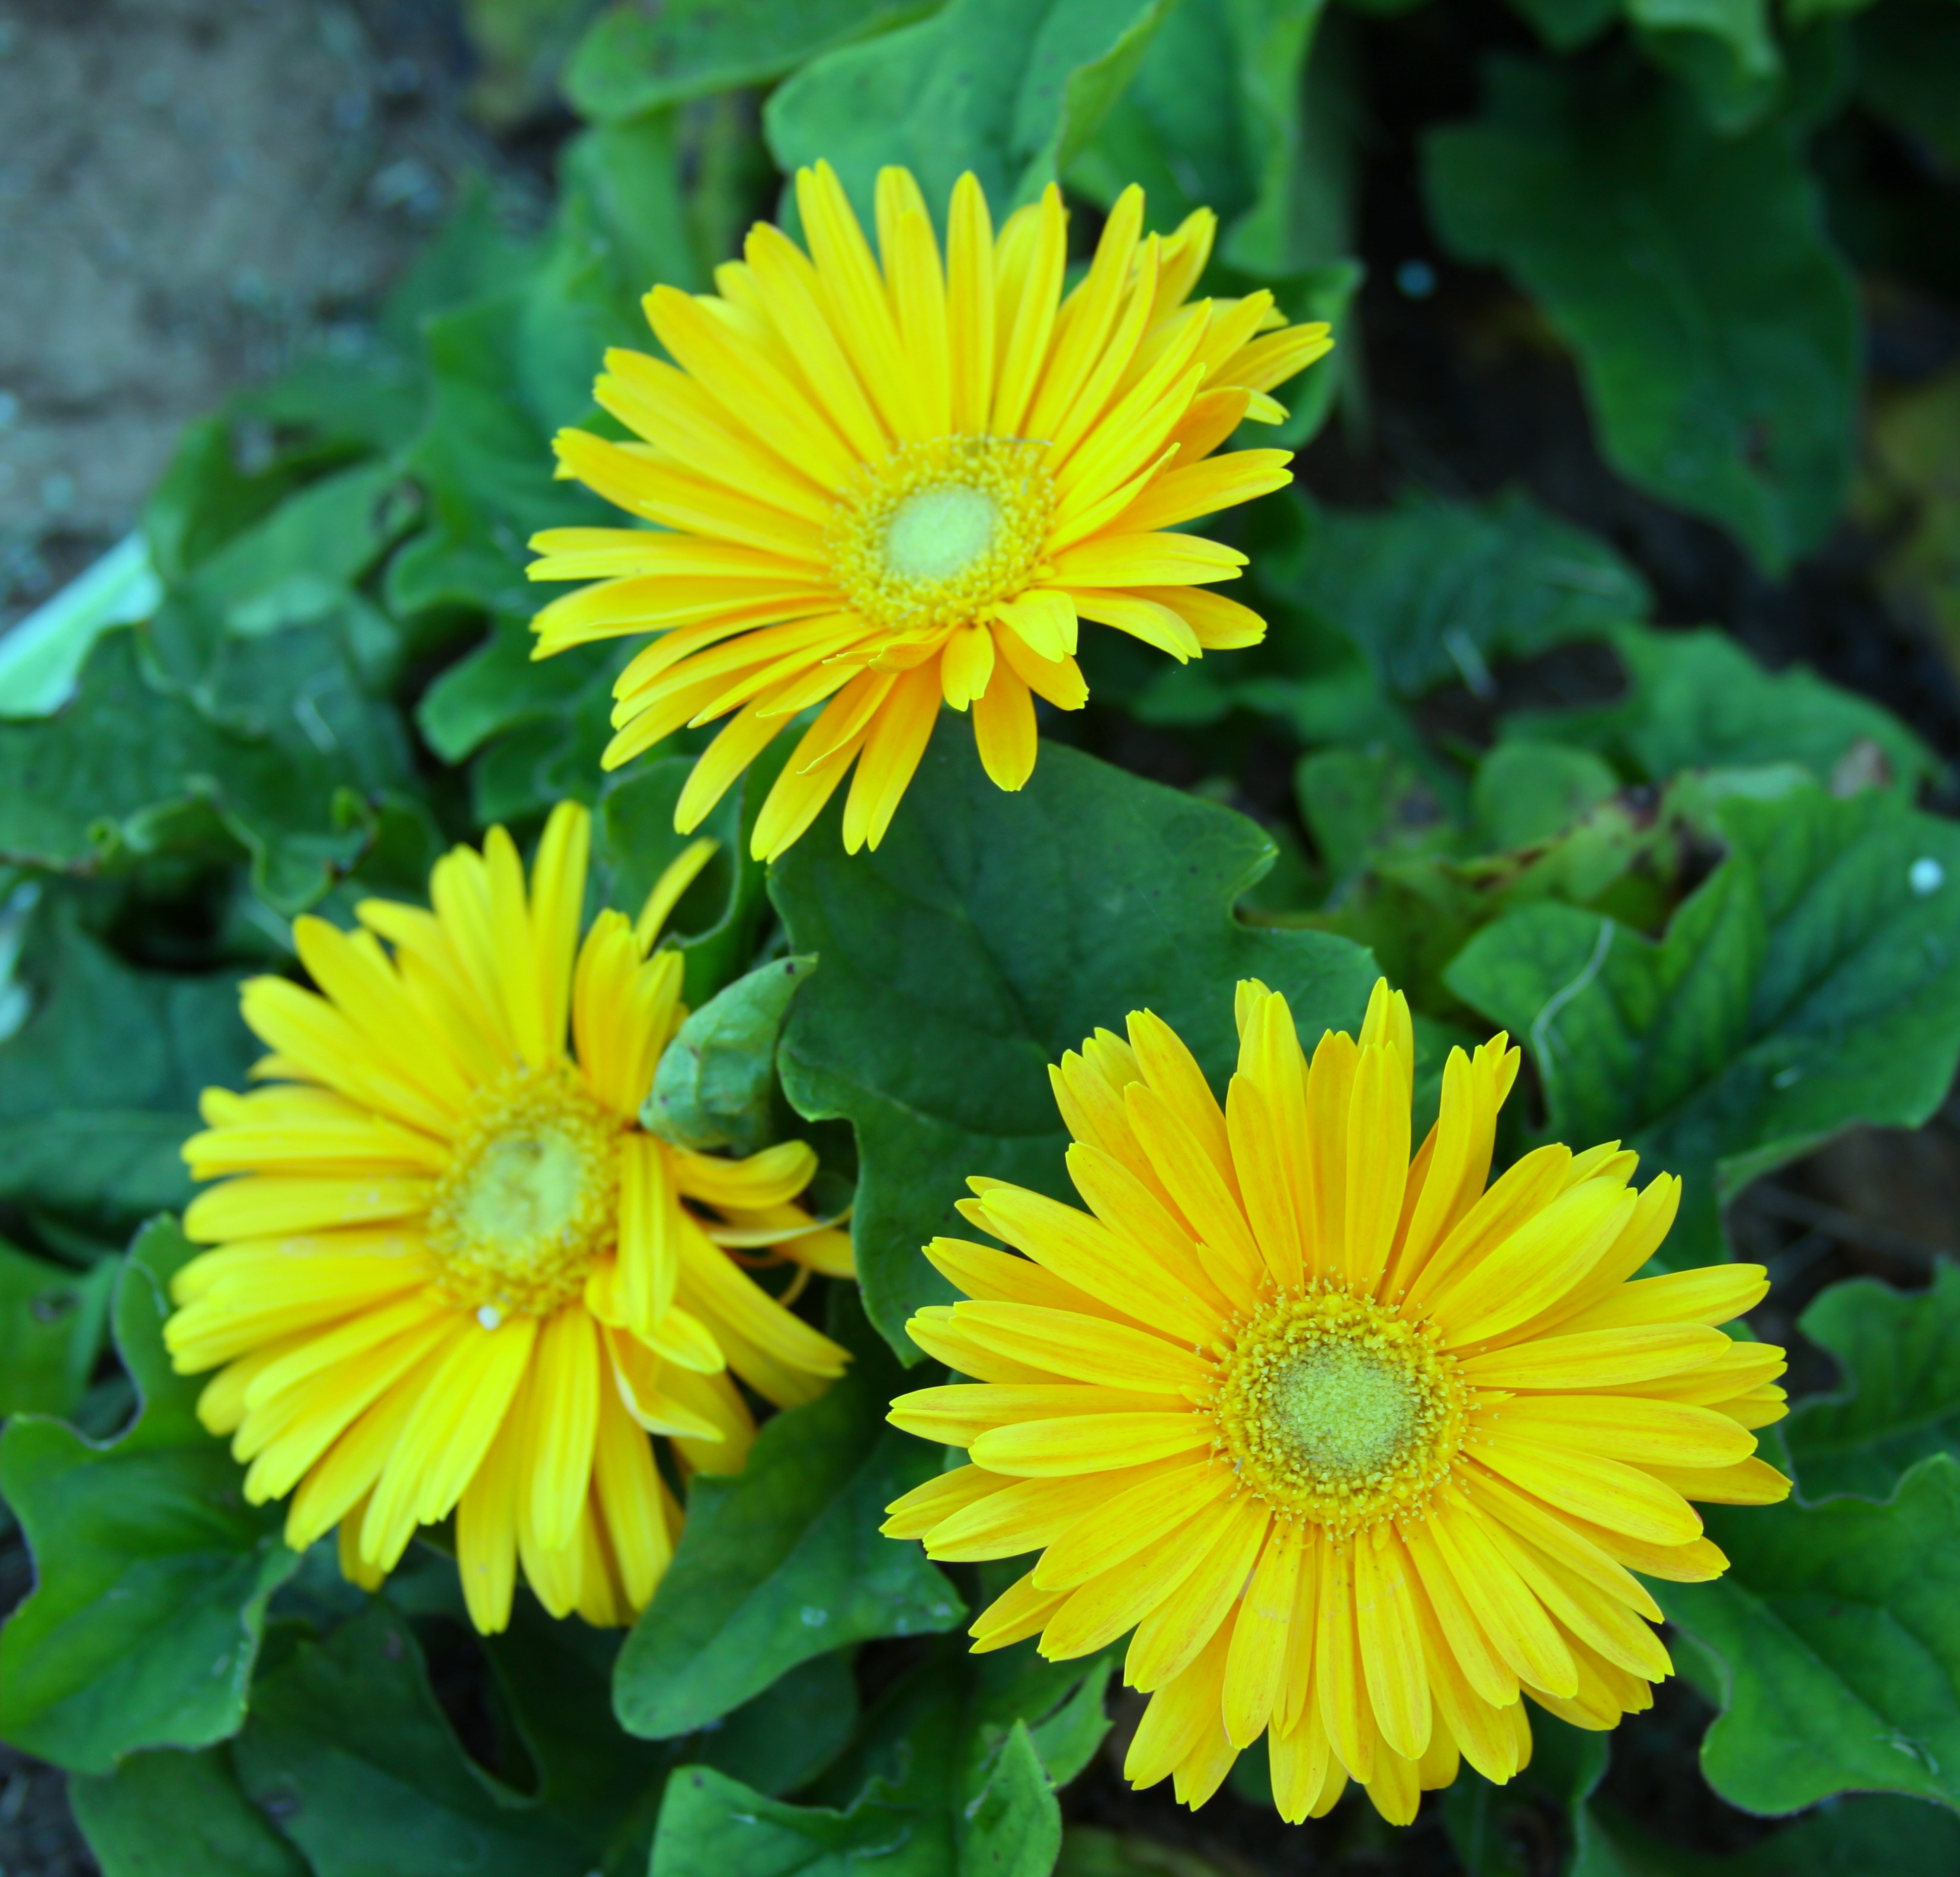
plant, flower, petal, floral, daisy, herb, yellow, garden, flora, wildflower, gerber, flowering plant, daisy family, calendula, daisys, annual plant, land plant, marguerite daisy, chrysanths